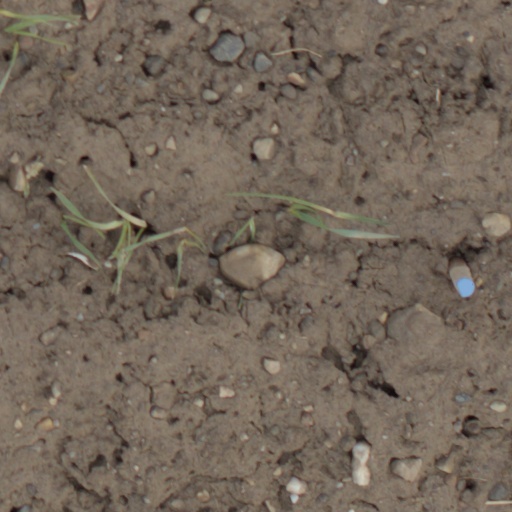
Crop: wheat